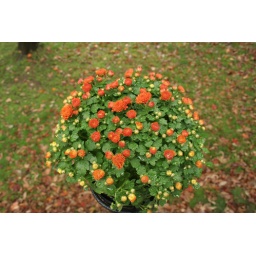
A pot of flowers in my yard.